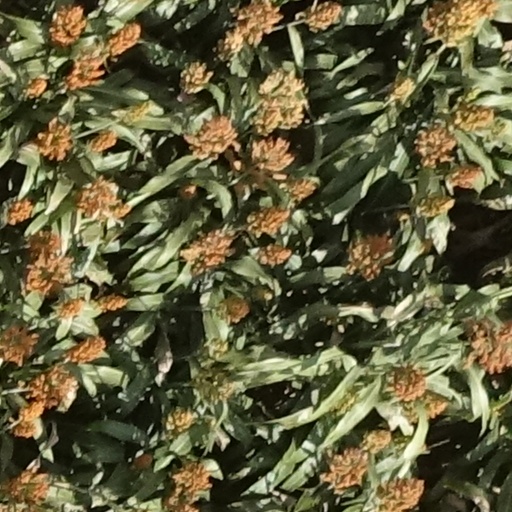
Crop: sorghum